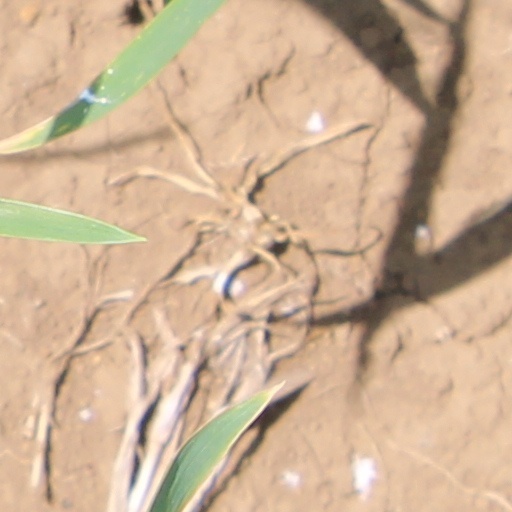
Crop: wheat